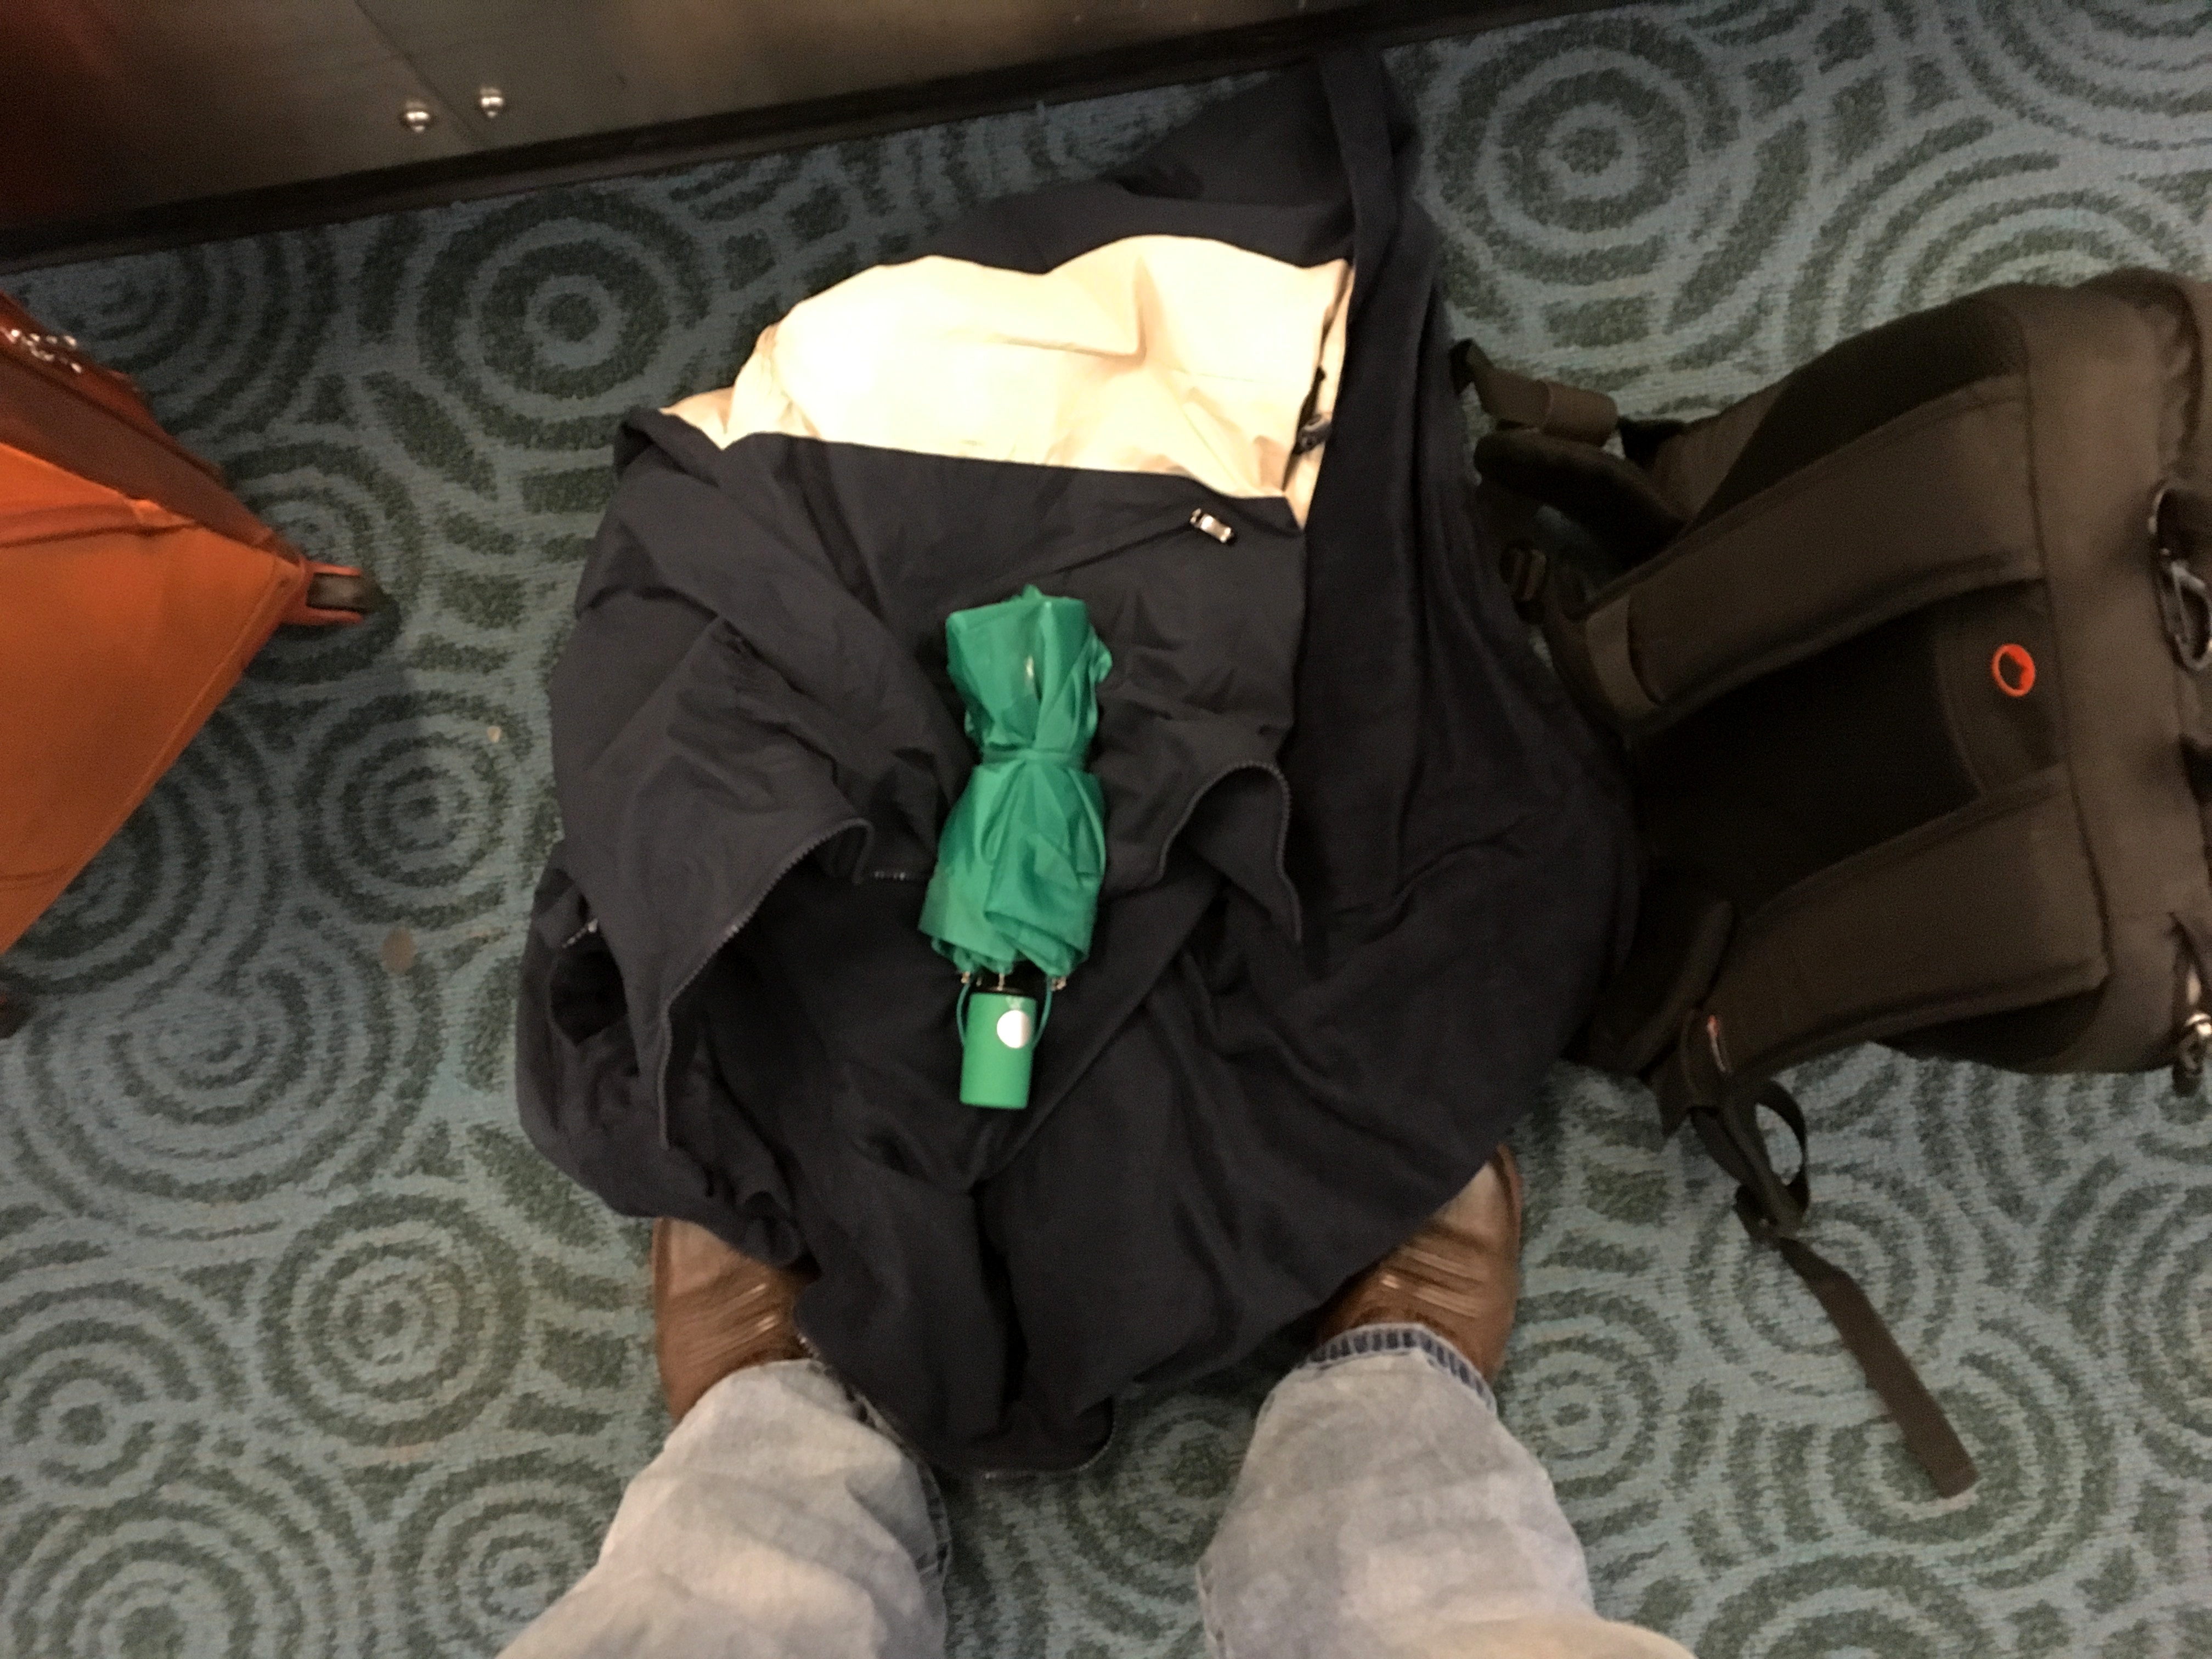
military